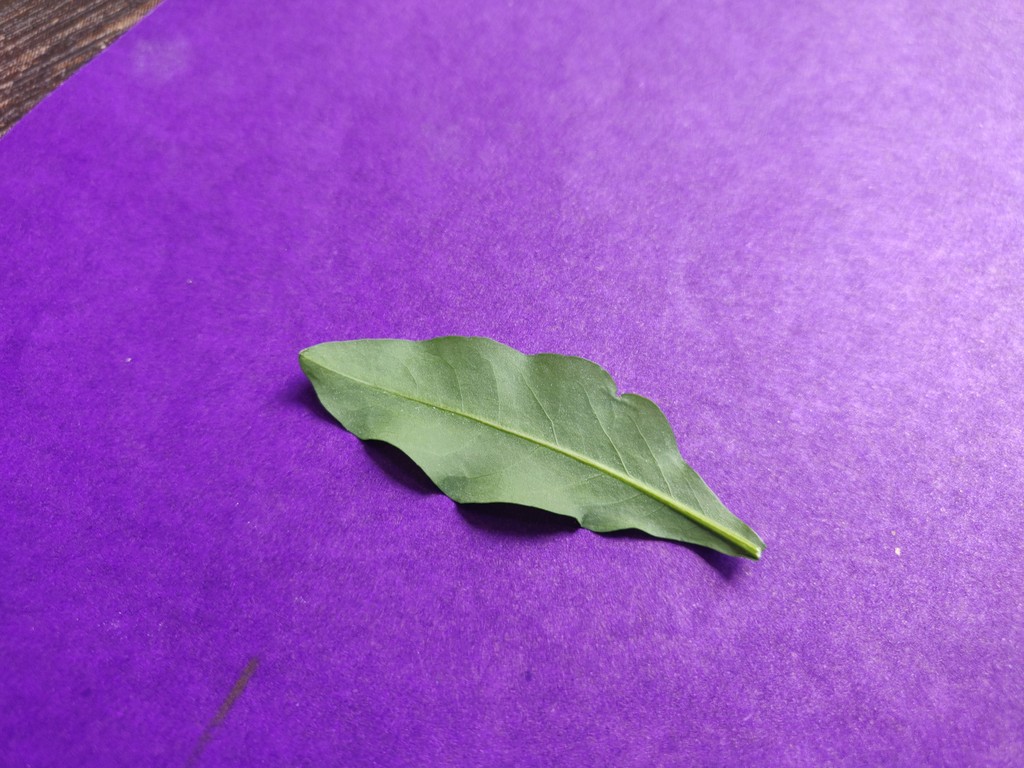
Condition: Healthy
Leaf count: single
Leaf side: back